Deewana Tere Naam Ka

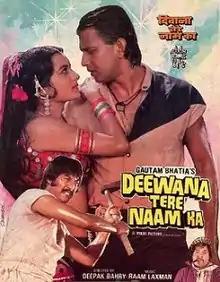
Promotional Poster

is a 1987 Indian Hindi romantic drama film directed by Deepak Bahry, starring Mithun Chakraborty, Vijayeta Pandit, Danny Denzongpa, Jagdeep and Sharat Saxena.